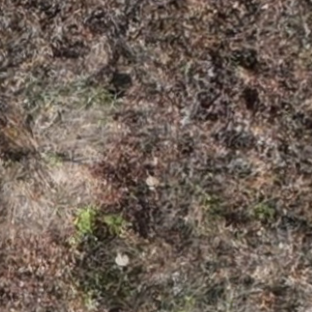
Month: july